Book of Common Prayer (Unitarian)

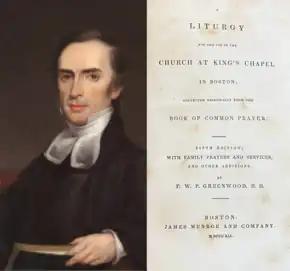
F. W. P. Greenwood edited three editions of the King's Chapel liturgy between 1828 and 1841 (title page from 1841 printing of fifth edition pictured).

The 1785 prayer book's preface held that "no Christian, it is supposed, can take offence at, or find his conscience wounded" by the King's Chapel liturgy, and that "the Trinitarian, the Unitarian, the Calvinist, and the Arminian will read nothing in it which can give him any reasonable umbrage." Despite this, there was dissent and controversy over the liturgy's publication. With Freeman still not ordained, he applied for ordination in the new Anglican Episcopal Church in 1786. This application was rejected by Bishops Samuel Seabury and Samuel Provoost after Freeman refused to assent to the Episcopalians' own prayer book and the Trinitarian theology within it.